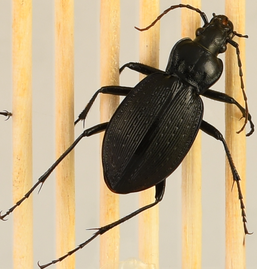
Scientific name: Carabus goryi
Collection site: Mountain Lake Biological Station NEON (MLBS), plot MLBS_009